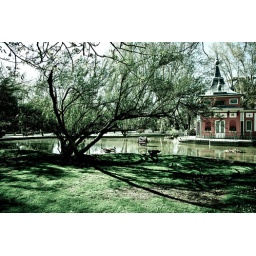
Small house by the lake